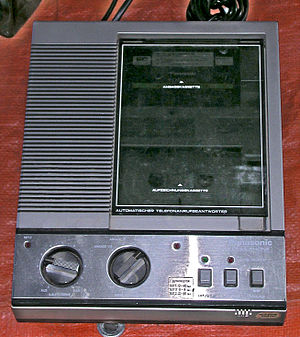
Telefonsvarer
En ældre telefonsvarer fra Panasonic med to kassettebånd
En telefonsvarer er et elektronisk apparat som er tilsluttet en telefonabonnents telefonlinje og automatisk besvarer opkald, når ejeren af telefonen ikke kan eller vil svare. Telefonsvareren kan optage en besked og afspille den for modtageren. Tidligere blev beskeden optaget på kassettebånd, men i dag bruges også andre lagringsmedier.